Si Tjonat

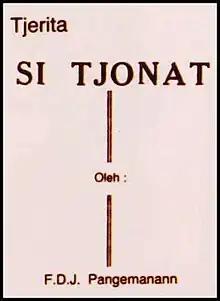
"Si Tjonat" was based on "Tjerita Si Tjonat" (1900).

"Si Tjonat" was directed by Nelson Wong, who produced the film in conjunction with his business partner Jo Eng Sek. The two had established Batavia Motion Picture in 1929. Wong had previously directed a single fiction film, the commercial flop "Lily van Java" (1928), with funding from a high-ranking General Motors employee in Batavia named David Wong. Jo Eng Sek, a shop owner, had never produced a film.